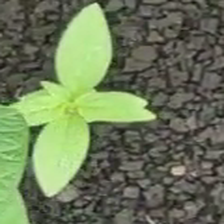
Weed species: Moti_dudhi(Euphorbia_geneculata_L)